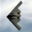
Label: airplane